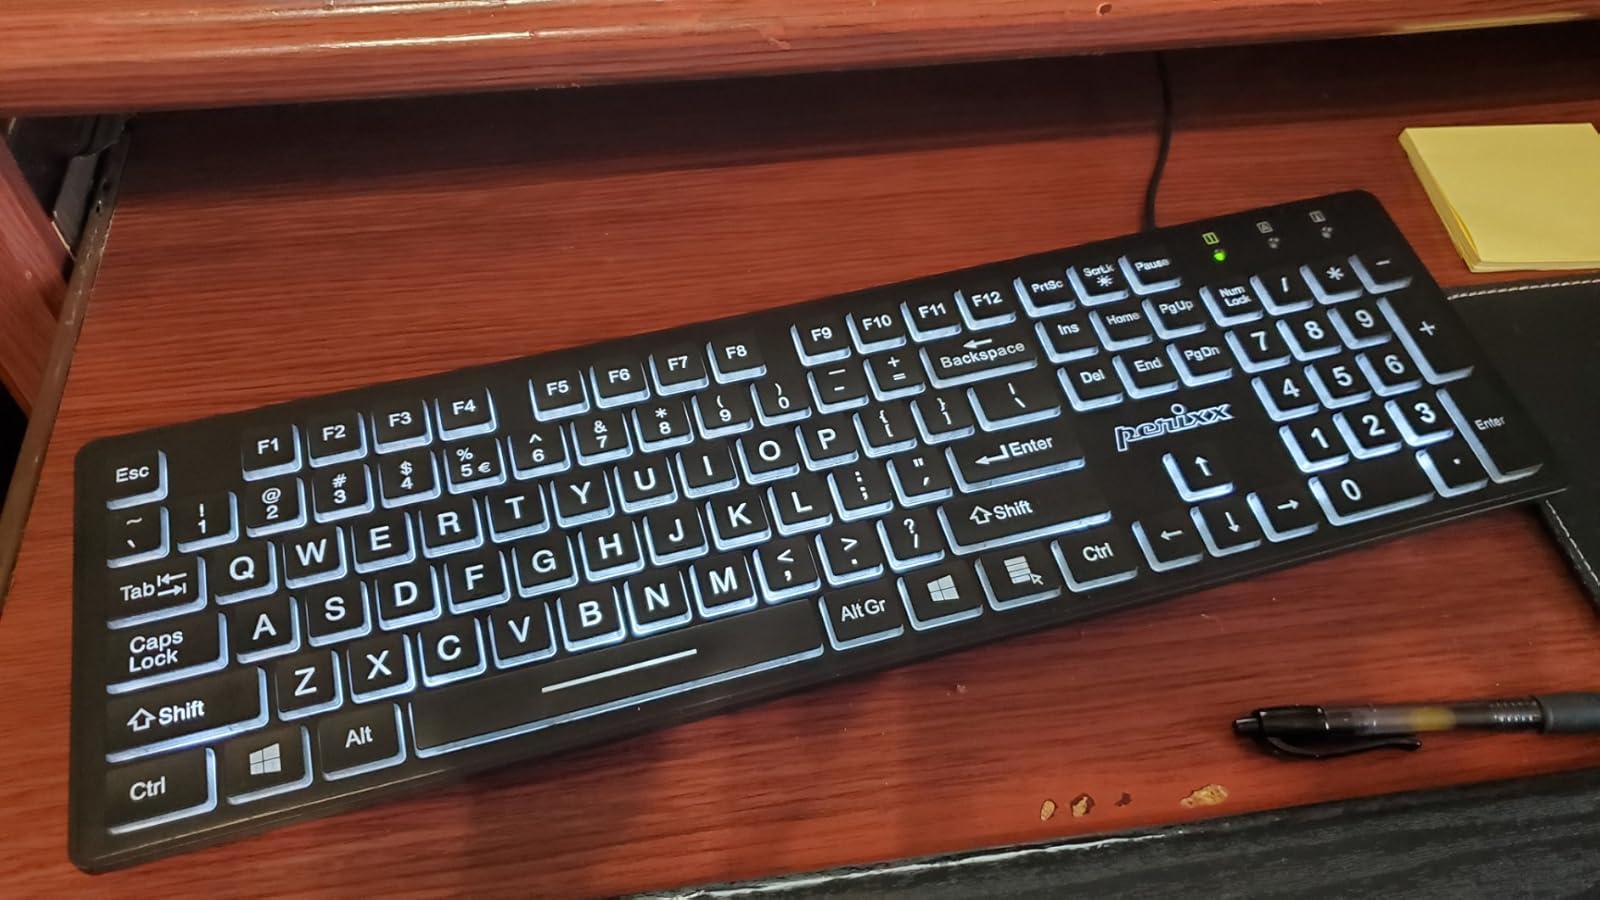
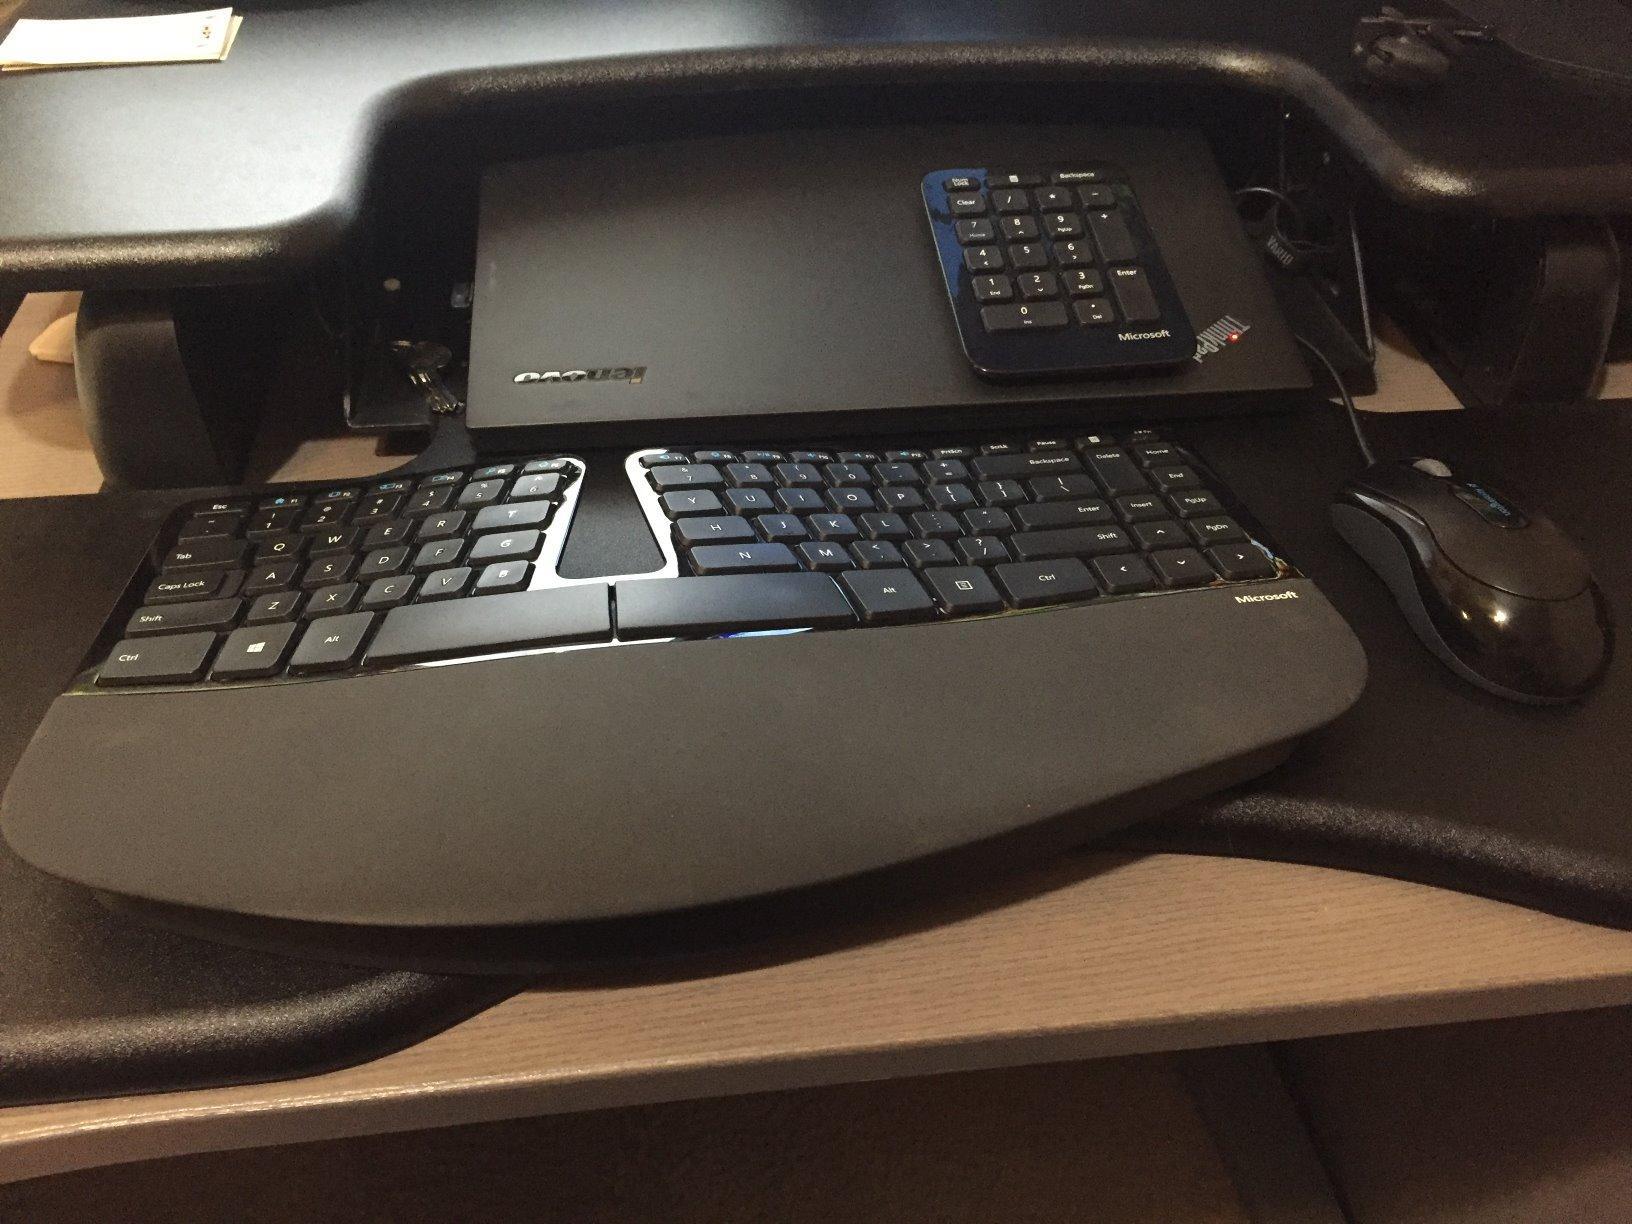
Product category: keyboard
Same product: no